Formosa, Argentina

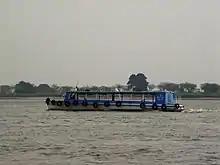
River transport between Formosa and Alberdi, Paraguay.

Located in the Argentine Littoral, Formosa is well connected to the rest of the country, the most used ways to go to and from Formosa, are through: